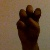
The image shows a hand gesture representing the letter 'E' in Indian Sign Language.